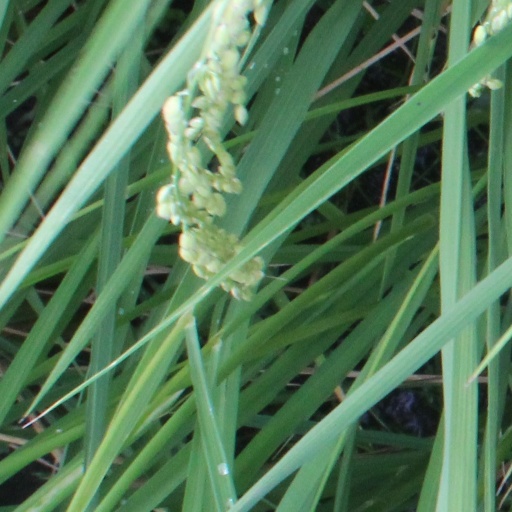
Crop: rice